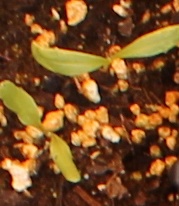
Label: Sugar beet